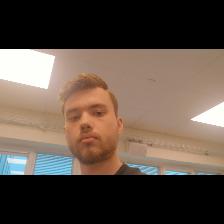
Label: Human